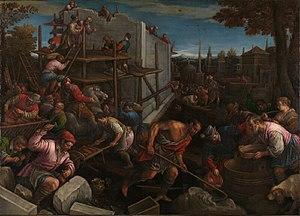
L’histoire de la tour de Babel est un épisode biblique rapporté dans la parashat Noa'h, dans le Livre de la Genèse Gn 11,1-9, peu après l'épisode du Déluge.